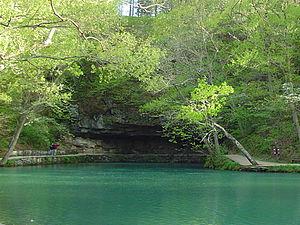
Cette liste de sources par débit a pour objectif de classer les sources dont le débit moyen est supérieur à 1 000 litres/seconde.